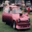
Label: automobile